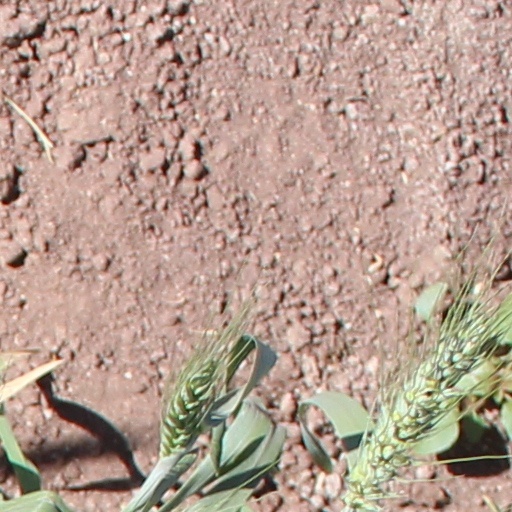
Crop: wheat